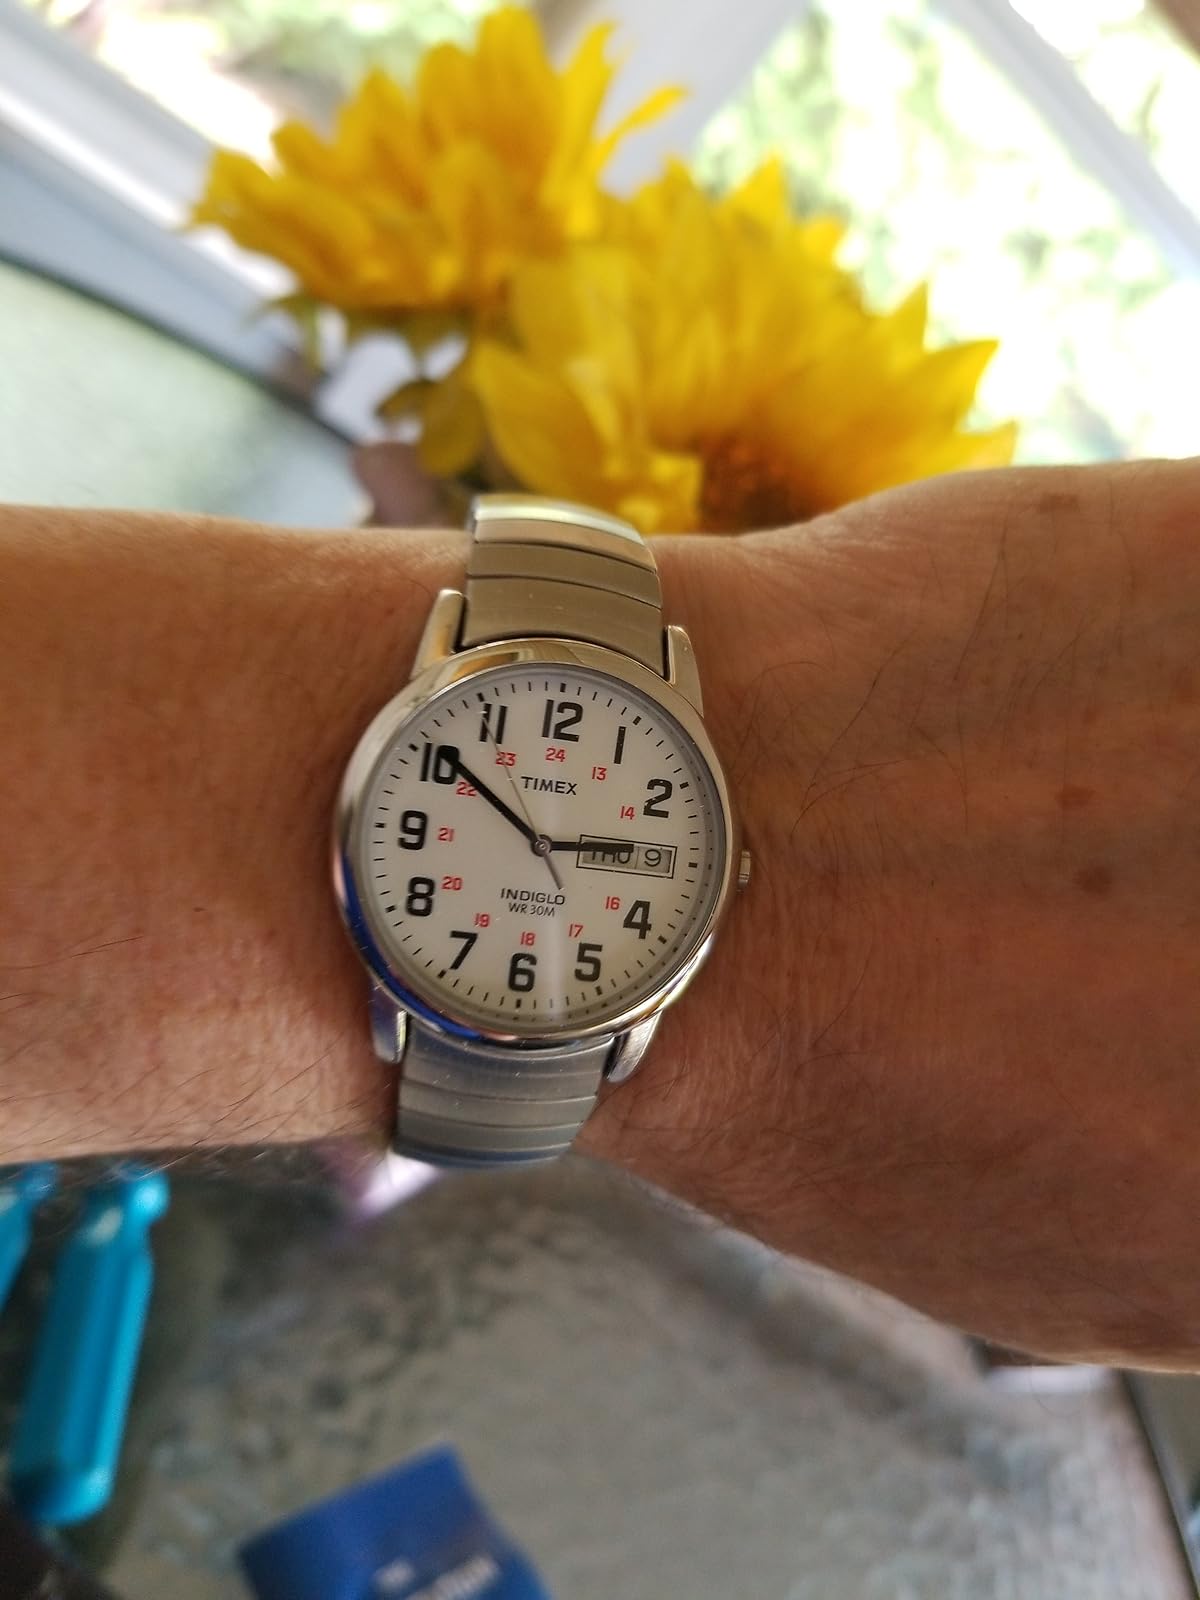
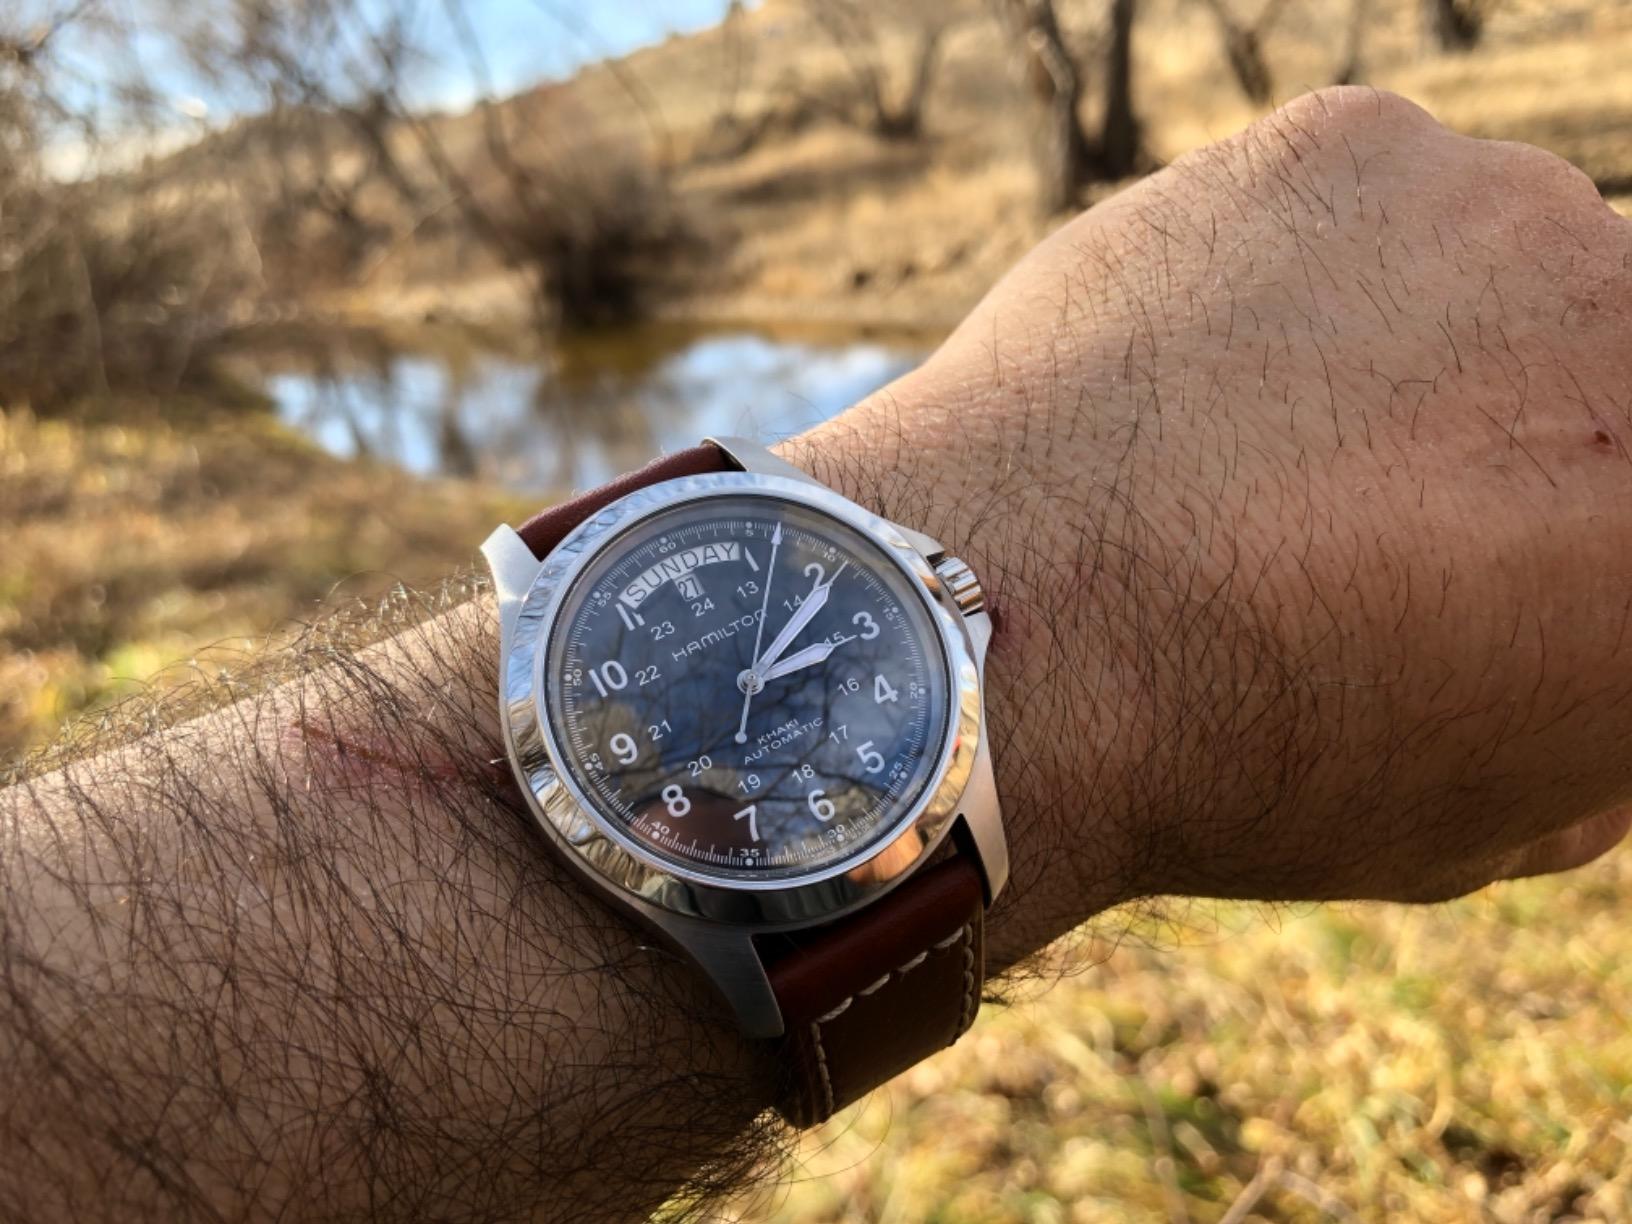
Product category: accessories_watch
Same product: no